Frank Hill (rugby union)

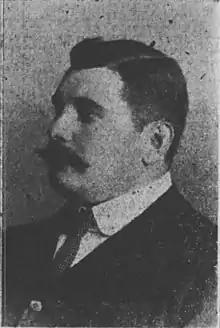

Frank Hill (13 January 1866 – 20 April 1927) was a Welsh international rugby union forward who played club rugby for Cardiff. Hill won 15 caps for Wales over a period of ten years and was given the team captaincy on four occasions.